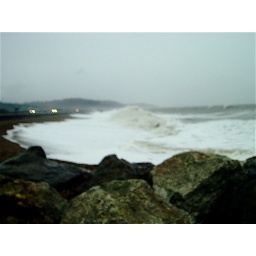
the coast near my mums house in england